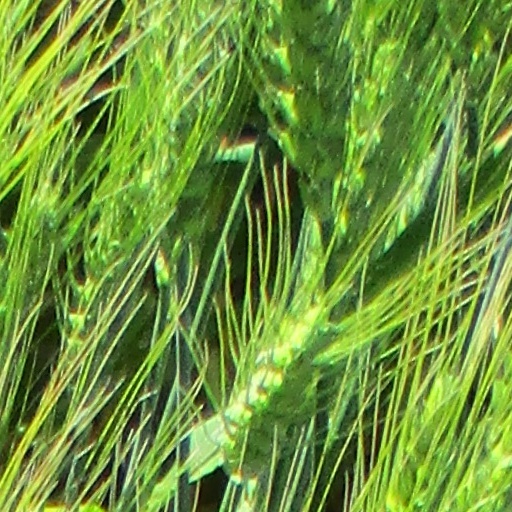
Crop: wheat